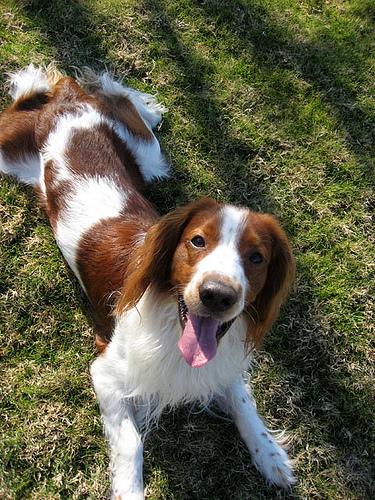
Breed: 202-n000023-Welsh_springer_spaniel